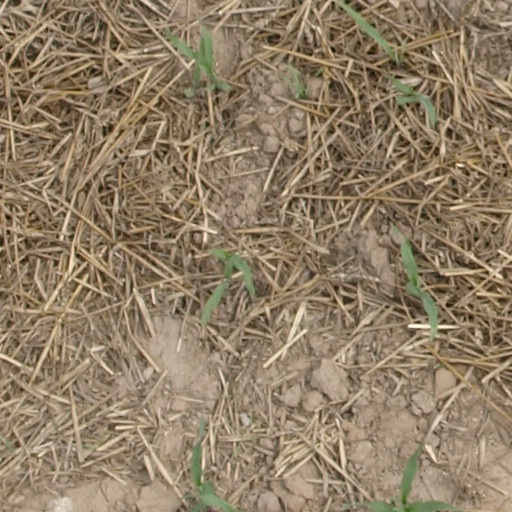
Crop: maize; corn